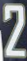
Number: 2